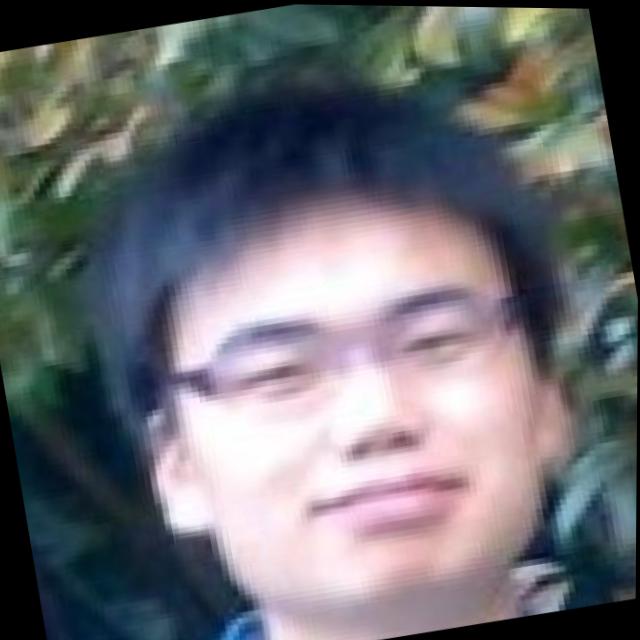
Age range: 21-44